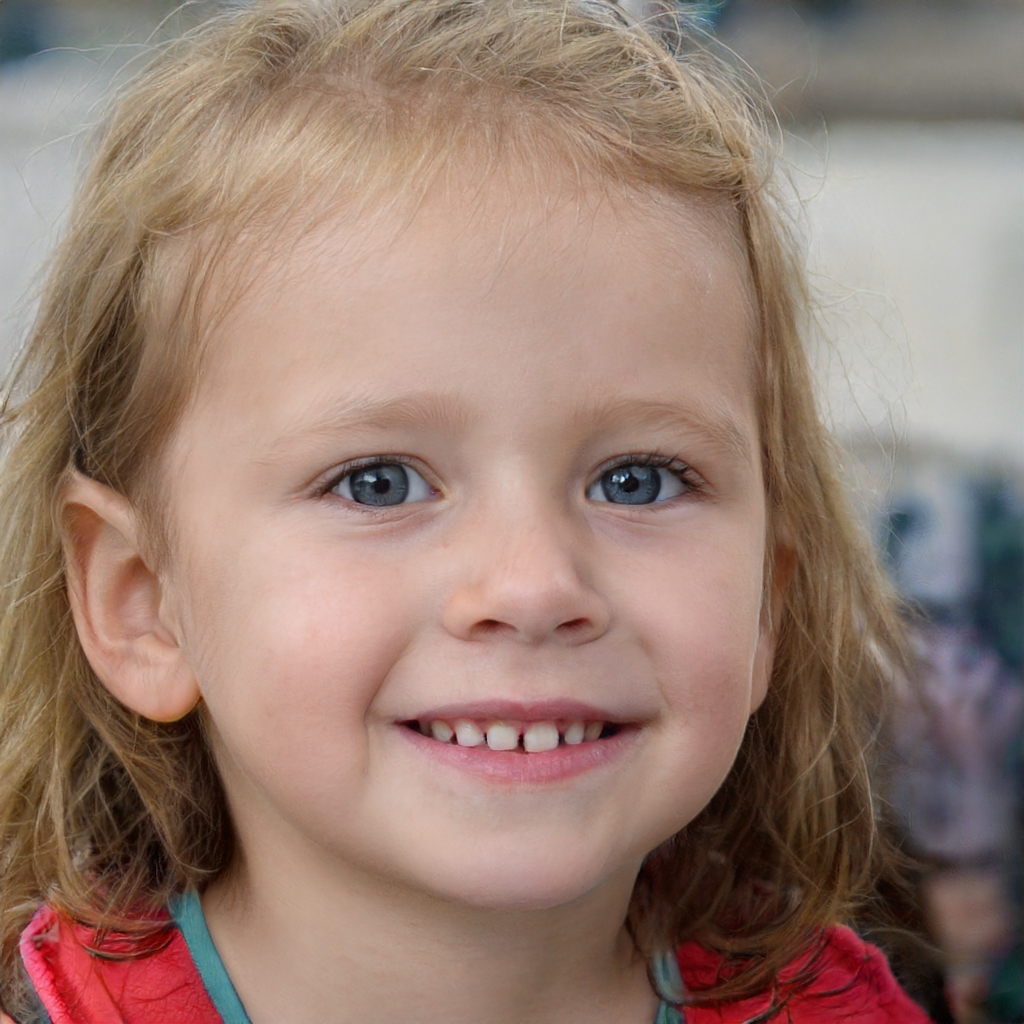
Label: Colored